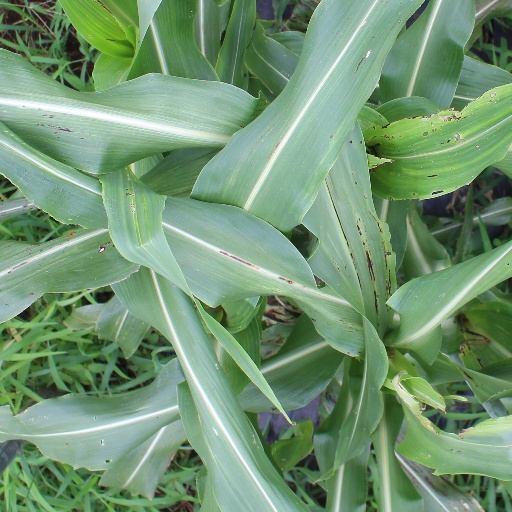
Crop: sorghum